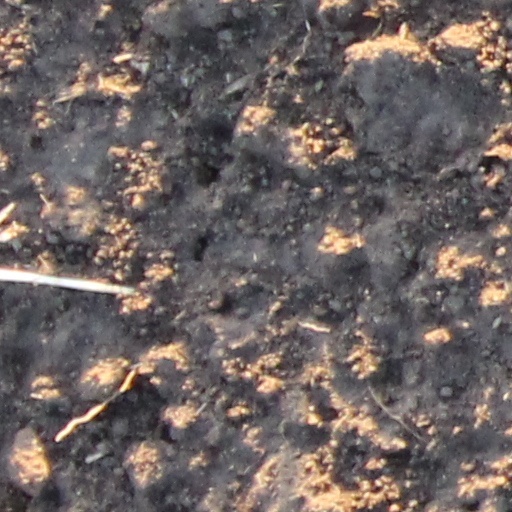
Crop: wheat